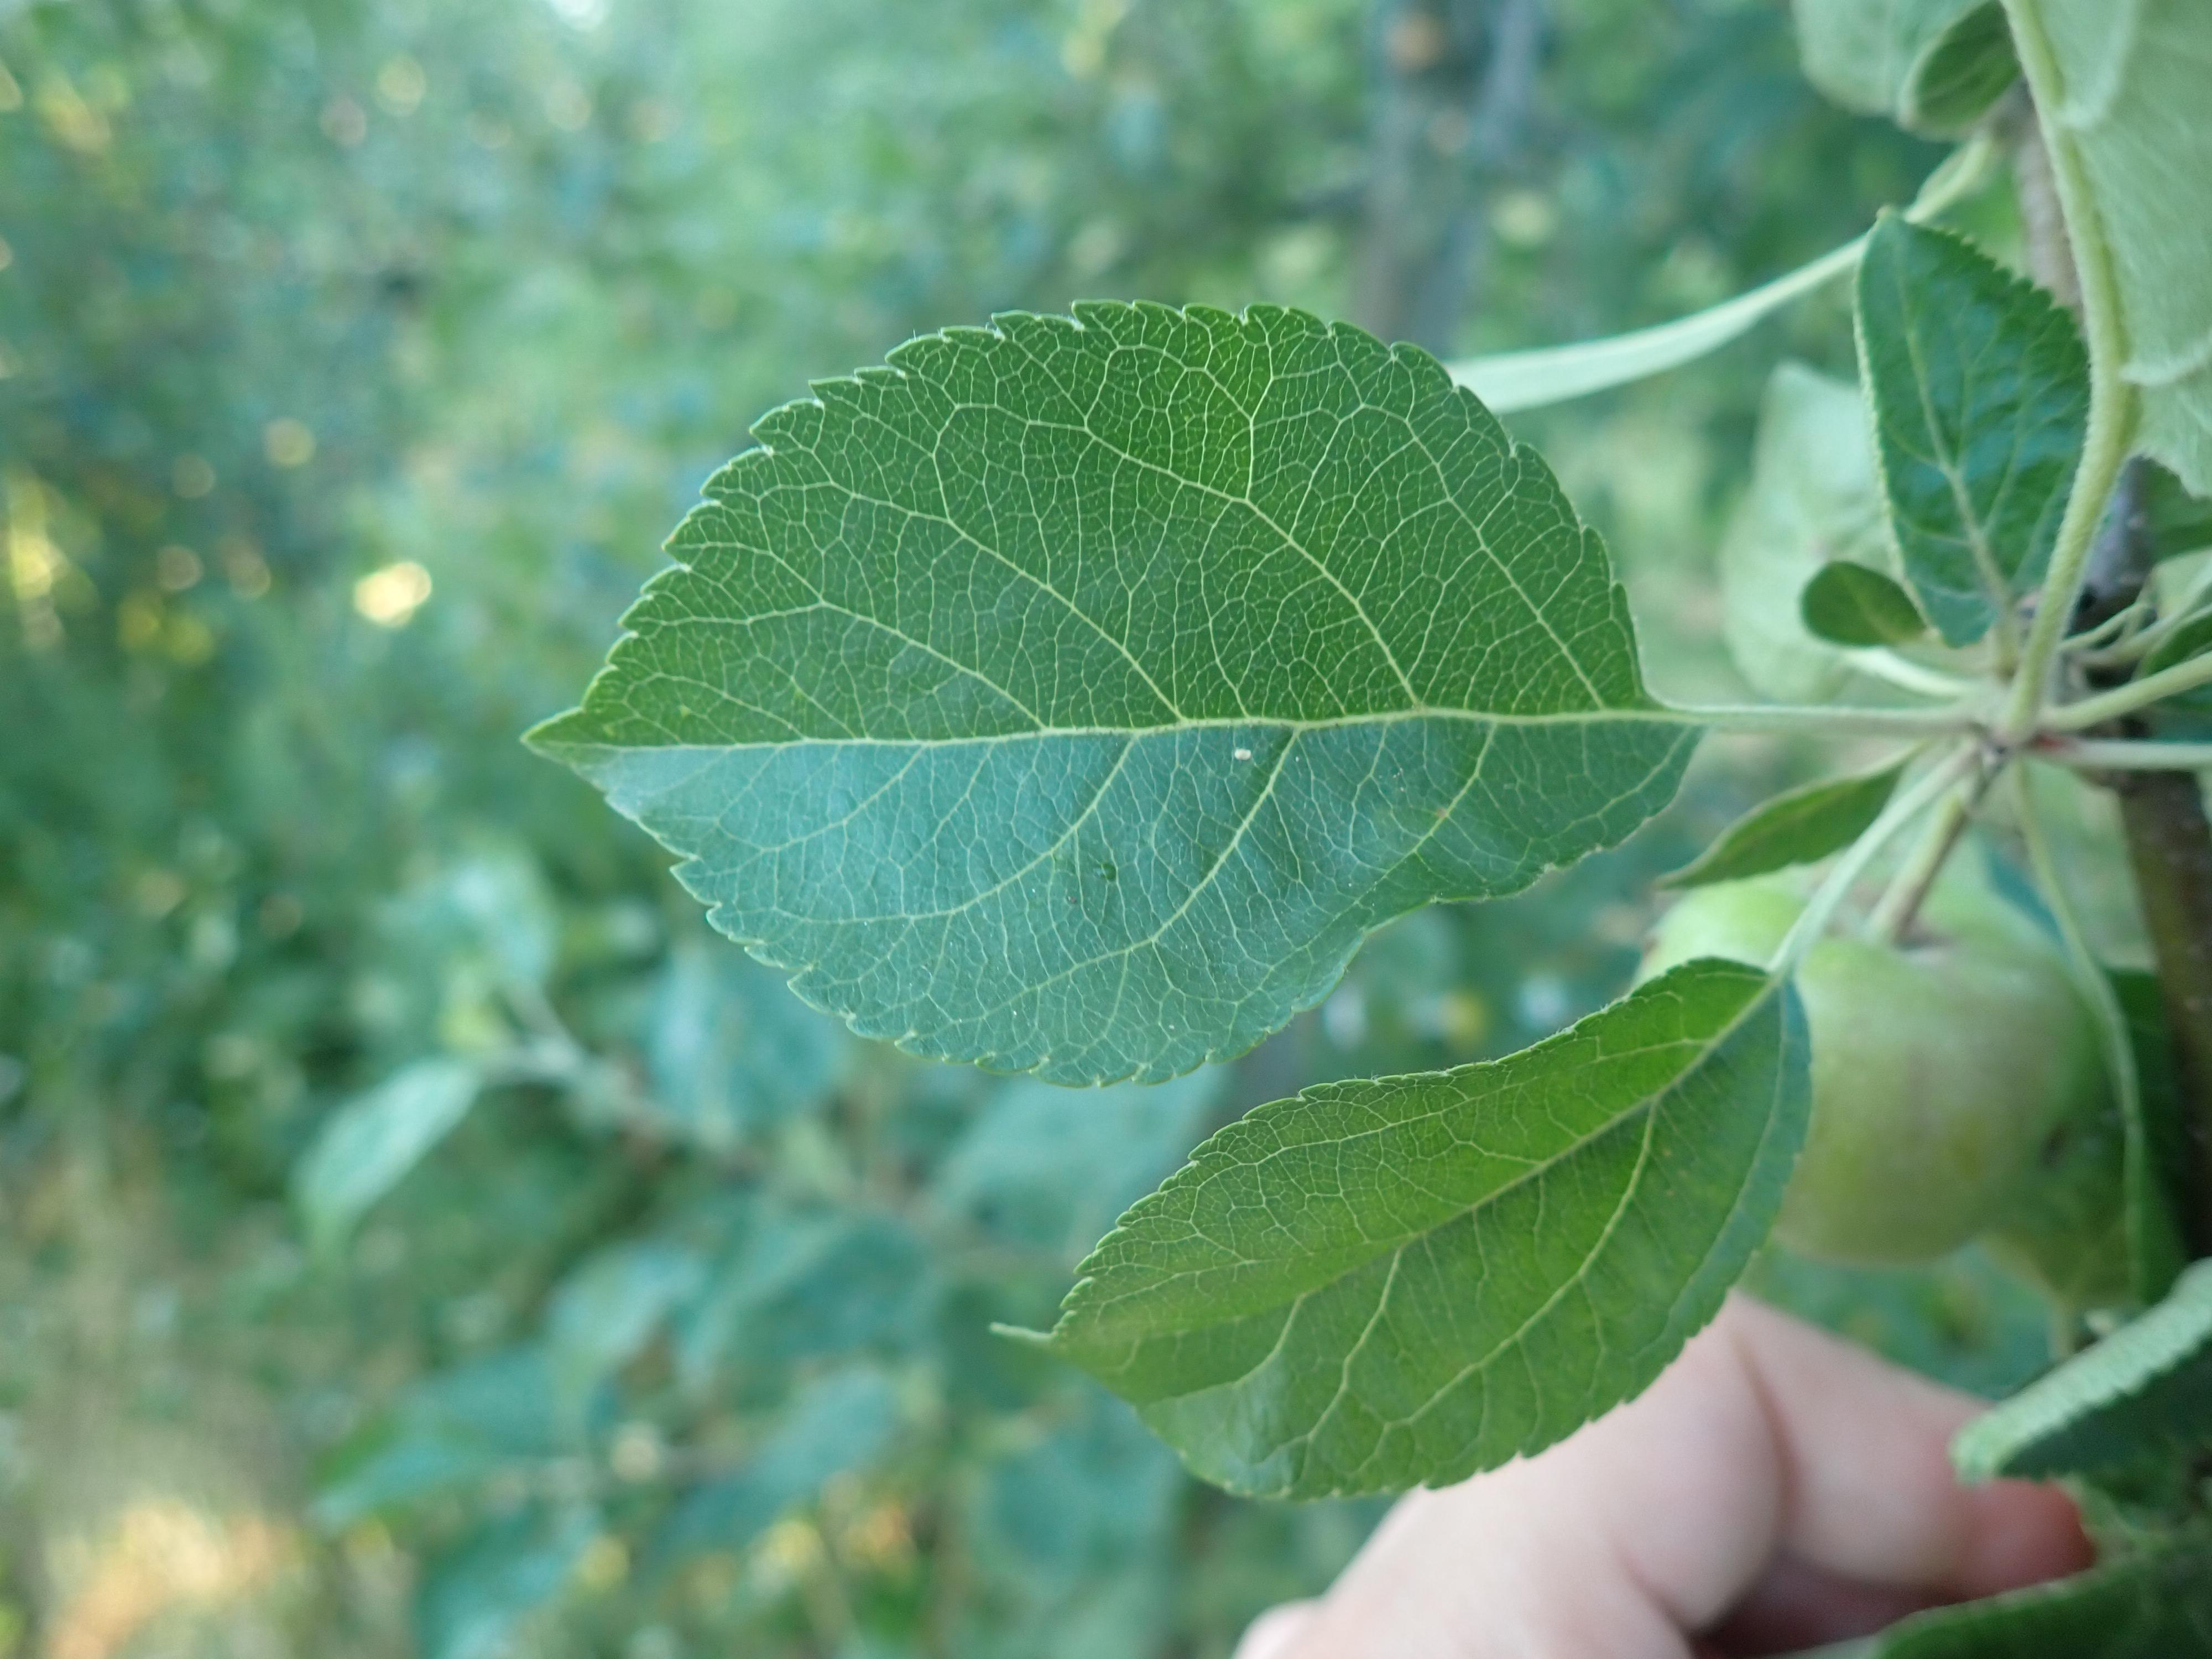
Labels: healthy